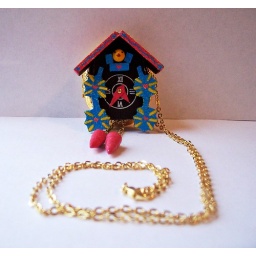
Inspired by my feverent love of Cuckoo Clocks! I got a hot pink cuckoo clock for Christmas ;)